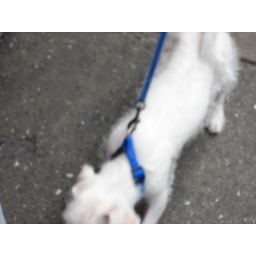
A cute dog in china town